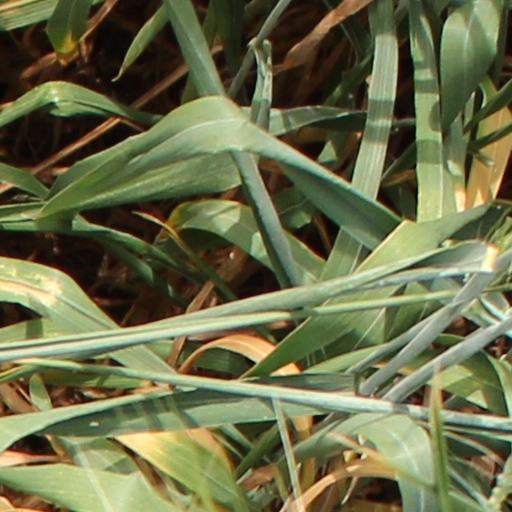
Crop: wheat